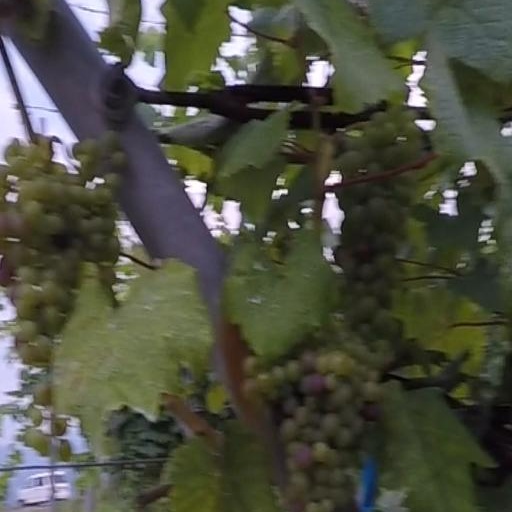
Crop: grape